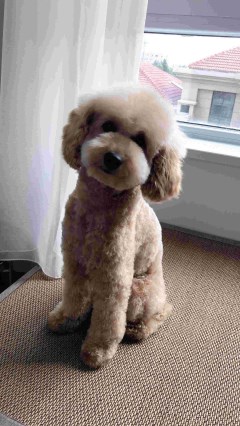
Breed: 7449-n000128-teddy